Mother's Day (Rugrats)

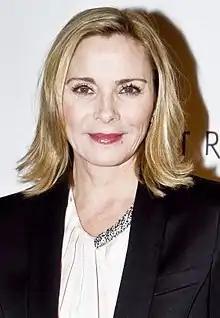
An image of a blonde woman wearing a black jacket and white dress shirt.

The 23-minute and 46-second episode was written by Jon Cooksey, Ali Marie Matheson, J. David Stem, David N. Weiss, Susan Hood, and Ed Resto. Directed by Norton Virgien and Toni Vian, it was produced by the animation studio Klasky Csupo Productions, a part of Nickelodeon Animation Studio. Cella Nichols Duffy, Gabor Csupo, Arlene Klasky, Paul De Meyer, Stem, and Weiss also produced the episode. Mark Mothersbaugh and Ruby Andrews contributed to the music. In 2016, co-creator Paul Germain revealed that the concept for the episode, and the discussion about the status of Chuckie's mother, was previously pitched to Nickelodeon executives. She was not included in the first season to avoid the need to animate a completely new character. During the production of the show's second and third seasons, Germain noticed that questions about the character's absence became more prominent. He consulted with fellow co-creator Arlene Klasky, and they concluded that the only two possible ways to address the character were that she was divorced from Chas, or had died before the series' debut.